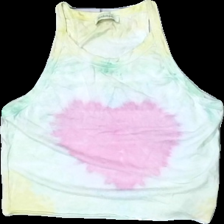
View: front
Type: Tank top
Category: Ladies
Brand: Rodebjer
Colors: Yellow, Green, Pink
Material: 69% Cotton 31% Viscose
Cut: None
Season: Summer
Damage: Cut off
Damage location: bottom center
Damage 2: cut off
Damage 2 location: bottom right
Damage 3: cut off
Damage 3 location: bottom left
Price range: <50
Recommended usage: Export
Description: tie dye tank top